Cheers Beacon Hill

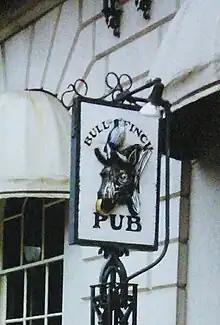
Bull & Finch Pub in the early 1990s. The original sign.

The Bull and Finch Pub was founded in 1969 by Thomas Kershaw and a partner. The two owned a building in Beacon Hill, Hampshire House, and wanted to find a use for the basement which at the time was inefficiently used as just storage. They tried to model the Bull & Finch on English pubs, complete with accoutrements imported from England. One story behind its name is that it is a reference to the architect Charles Bulfinch, who designed the Massachusetts State House among other buildings. The bar was popular with locals in its first decade. The upstairs of Hampshire House at the time was a private club called Quaffer's. In 1982 "Boston" magazine awarded the Bull & Finch the title of Boston's best bar.